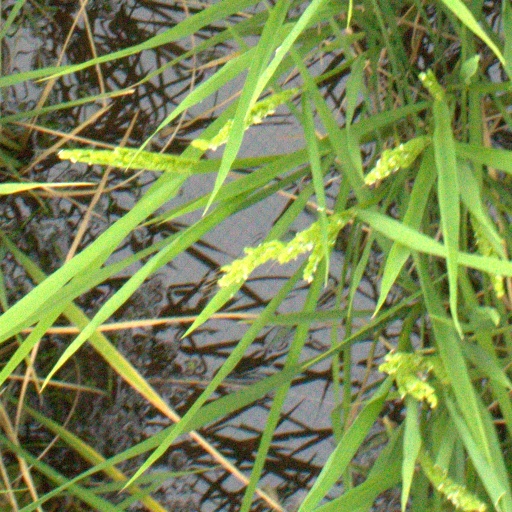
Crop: rice